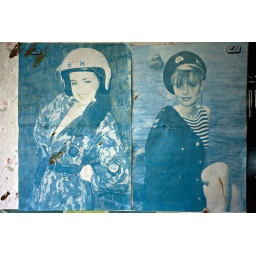
Decoration from abandoned house in Skrunda - abandoned Soviet time military base city.